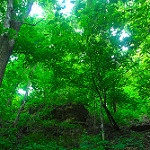
Scene: Outdoor